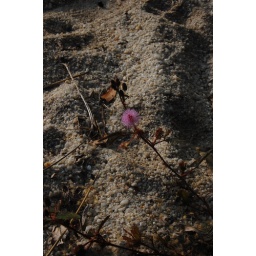
Pretty flower in the sand